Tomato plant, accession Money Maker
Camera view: vertical (180 deg); turntable rotation: 120 degrees
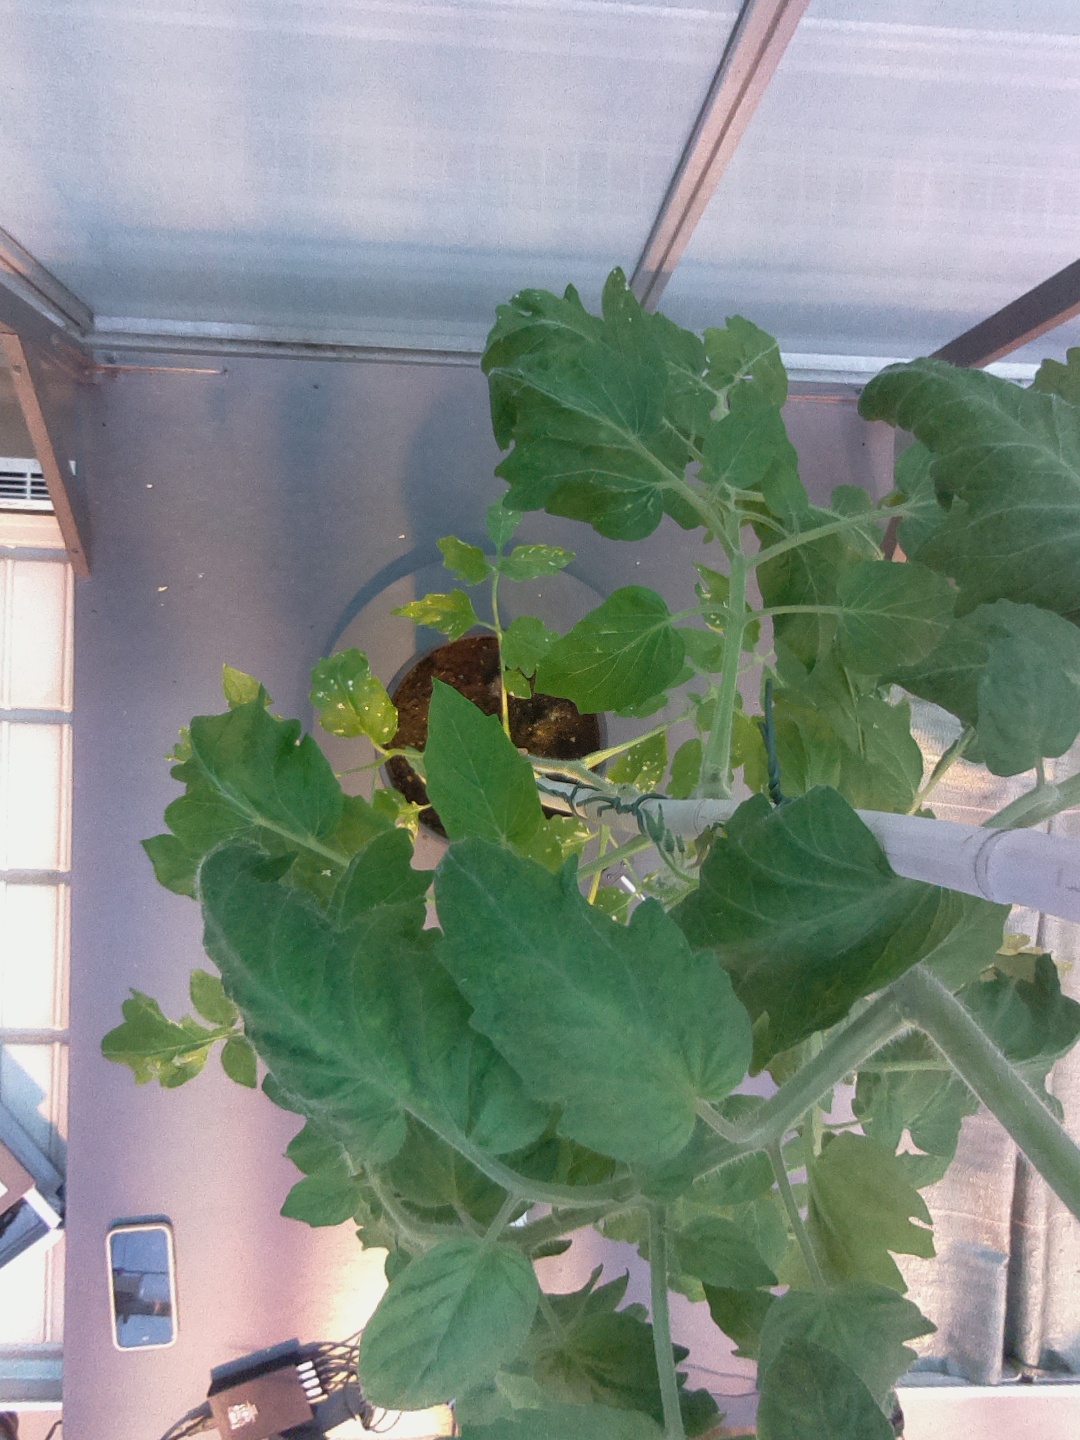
BBCH growth stage 62: 20%-30% of flowers open